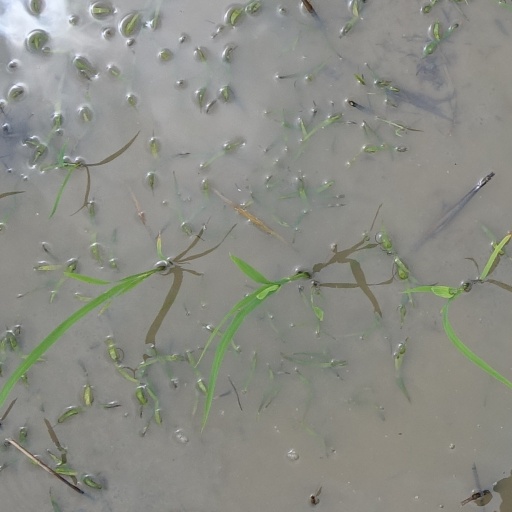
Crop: rice